Gatehouse of Fleet

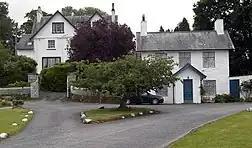
Cox's Lodge in Gatehouse of Fleet

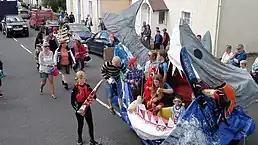
An entrant to the 2017 float competition

Garries Park is adjacent to Gatehouse of Fleet and is used for a variety of events throughout the year; the most notable being events throughout the Gala week. The park also serves as the home ground of Fleet Star Football Club. The village formerly had a senior football club, Fleetside Rovers F.C., which entered the Scottish Qualifying Cup from 1902–03 to 1911–12.